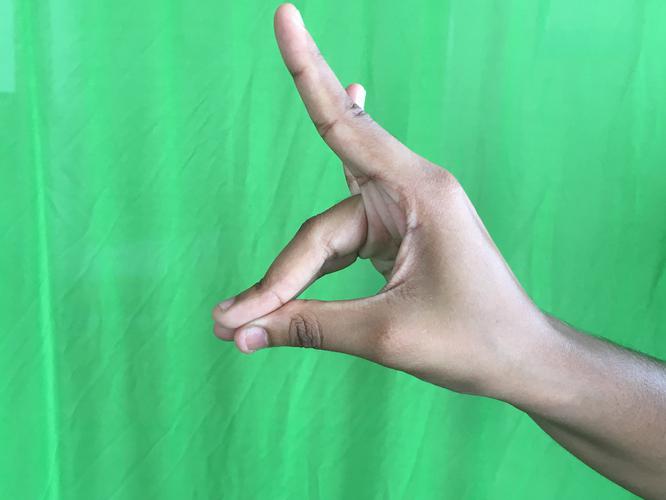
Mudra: Simhamukham
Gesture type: single_hand